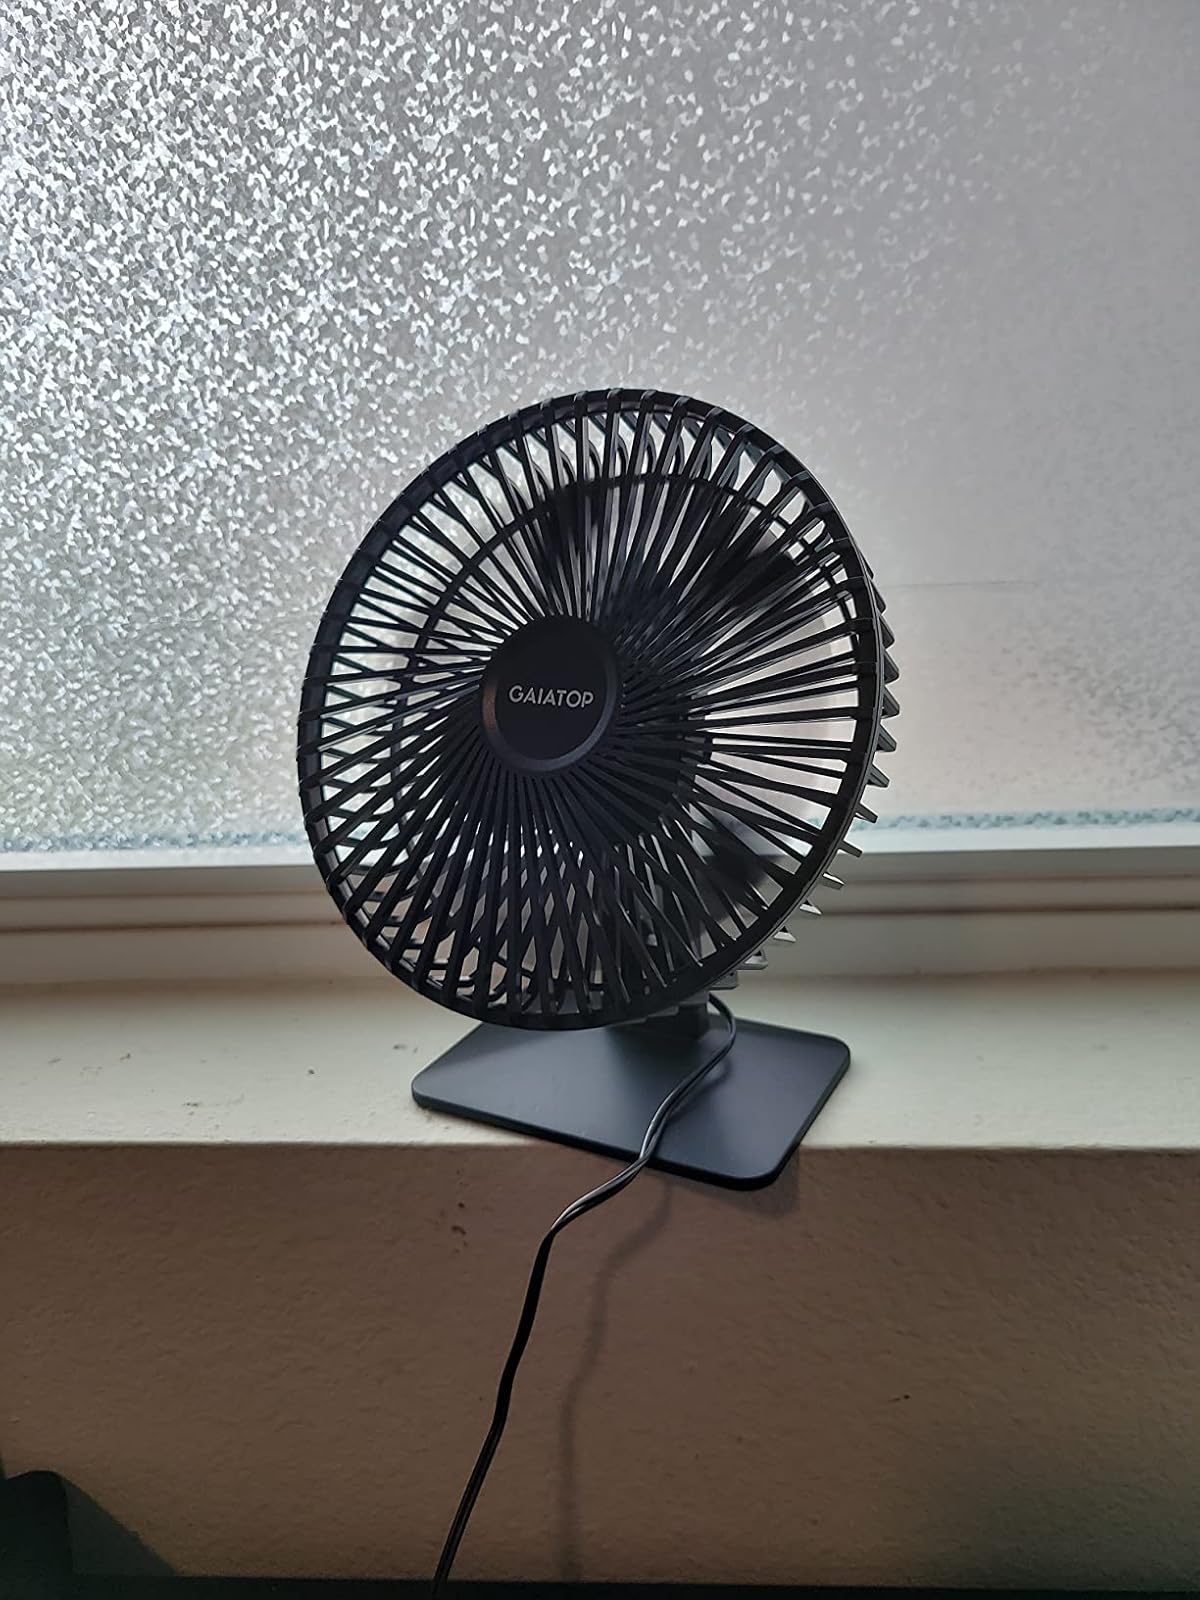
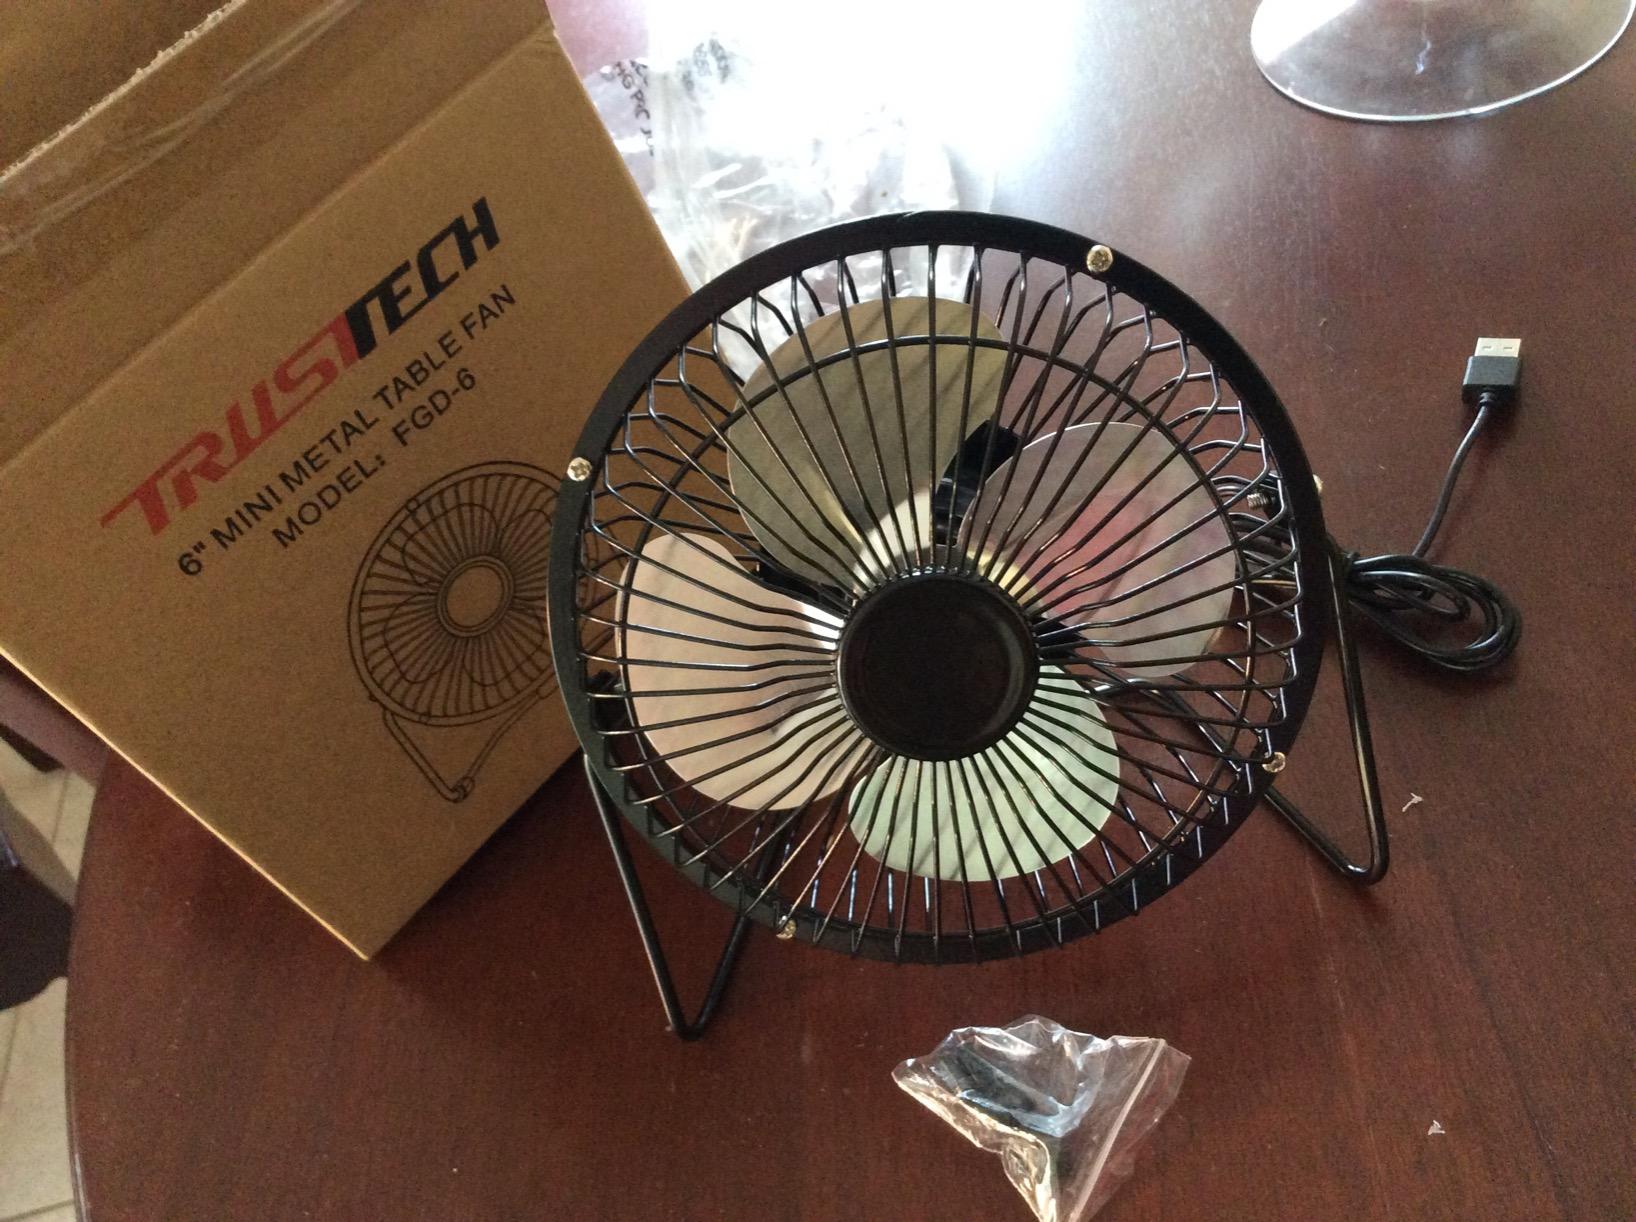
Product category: fan
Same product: no